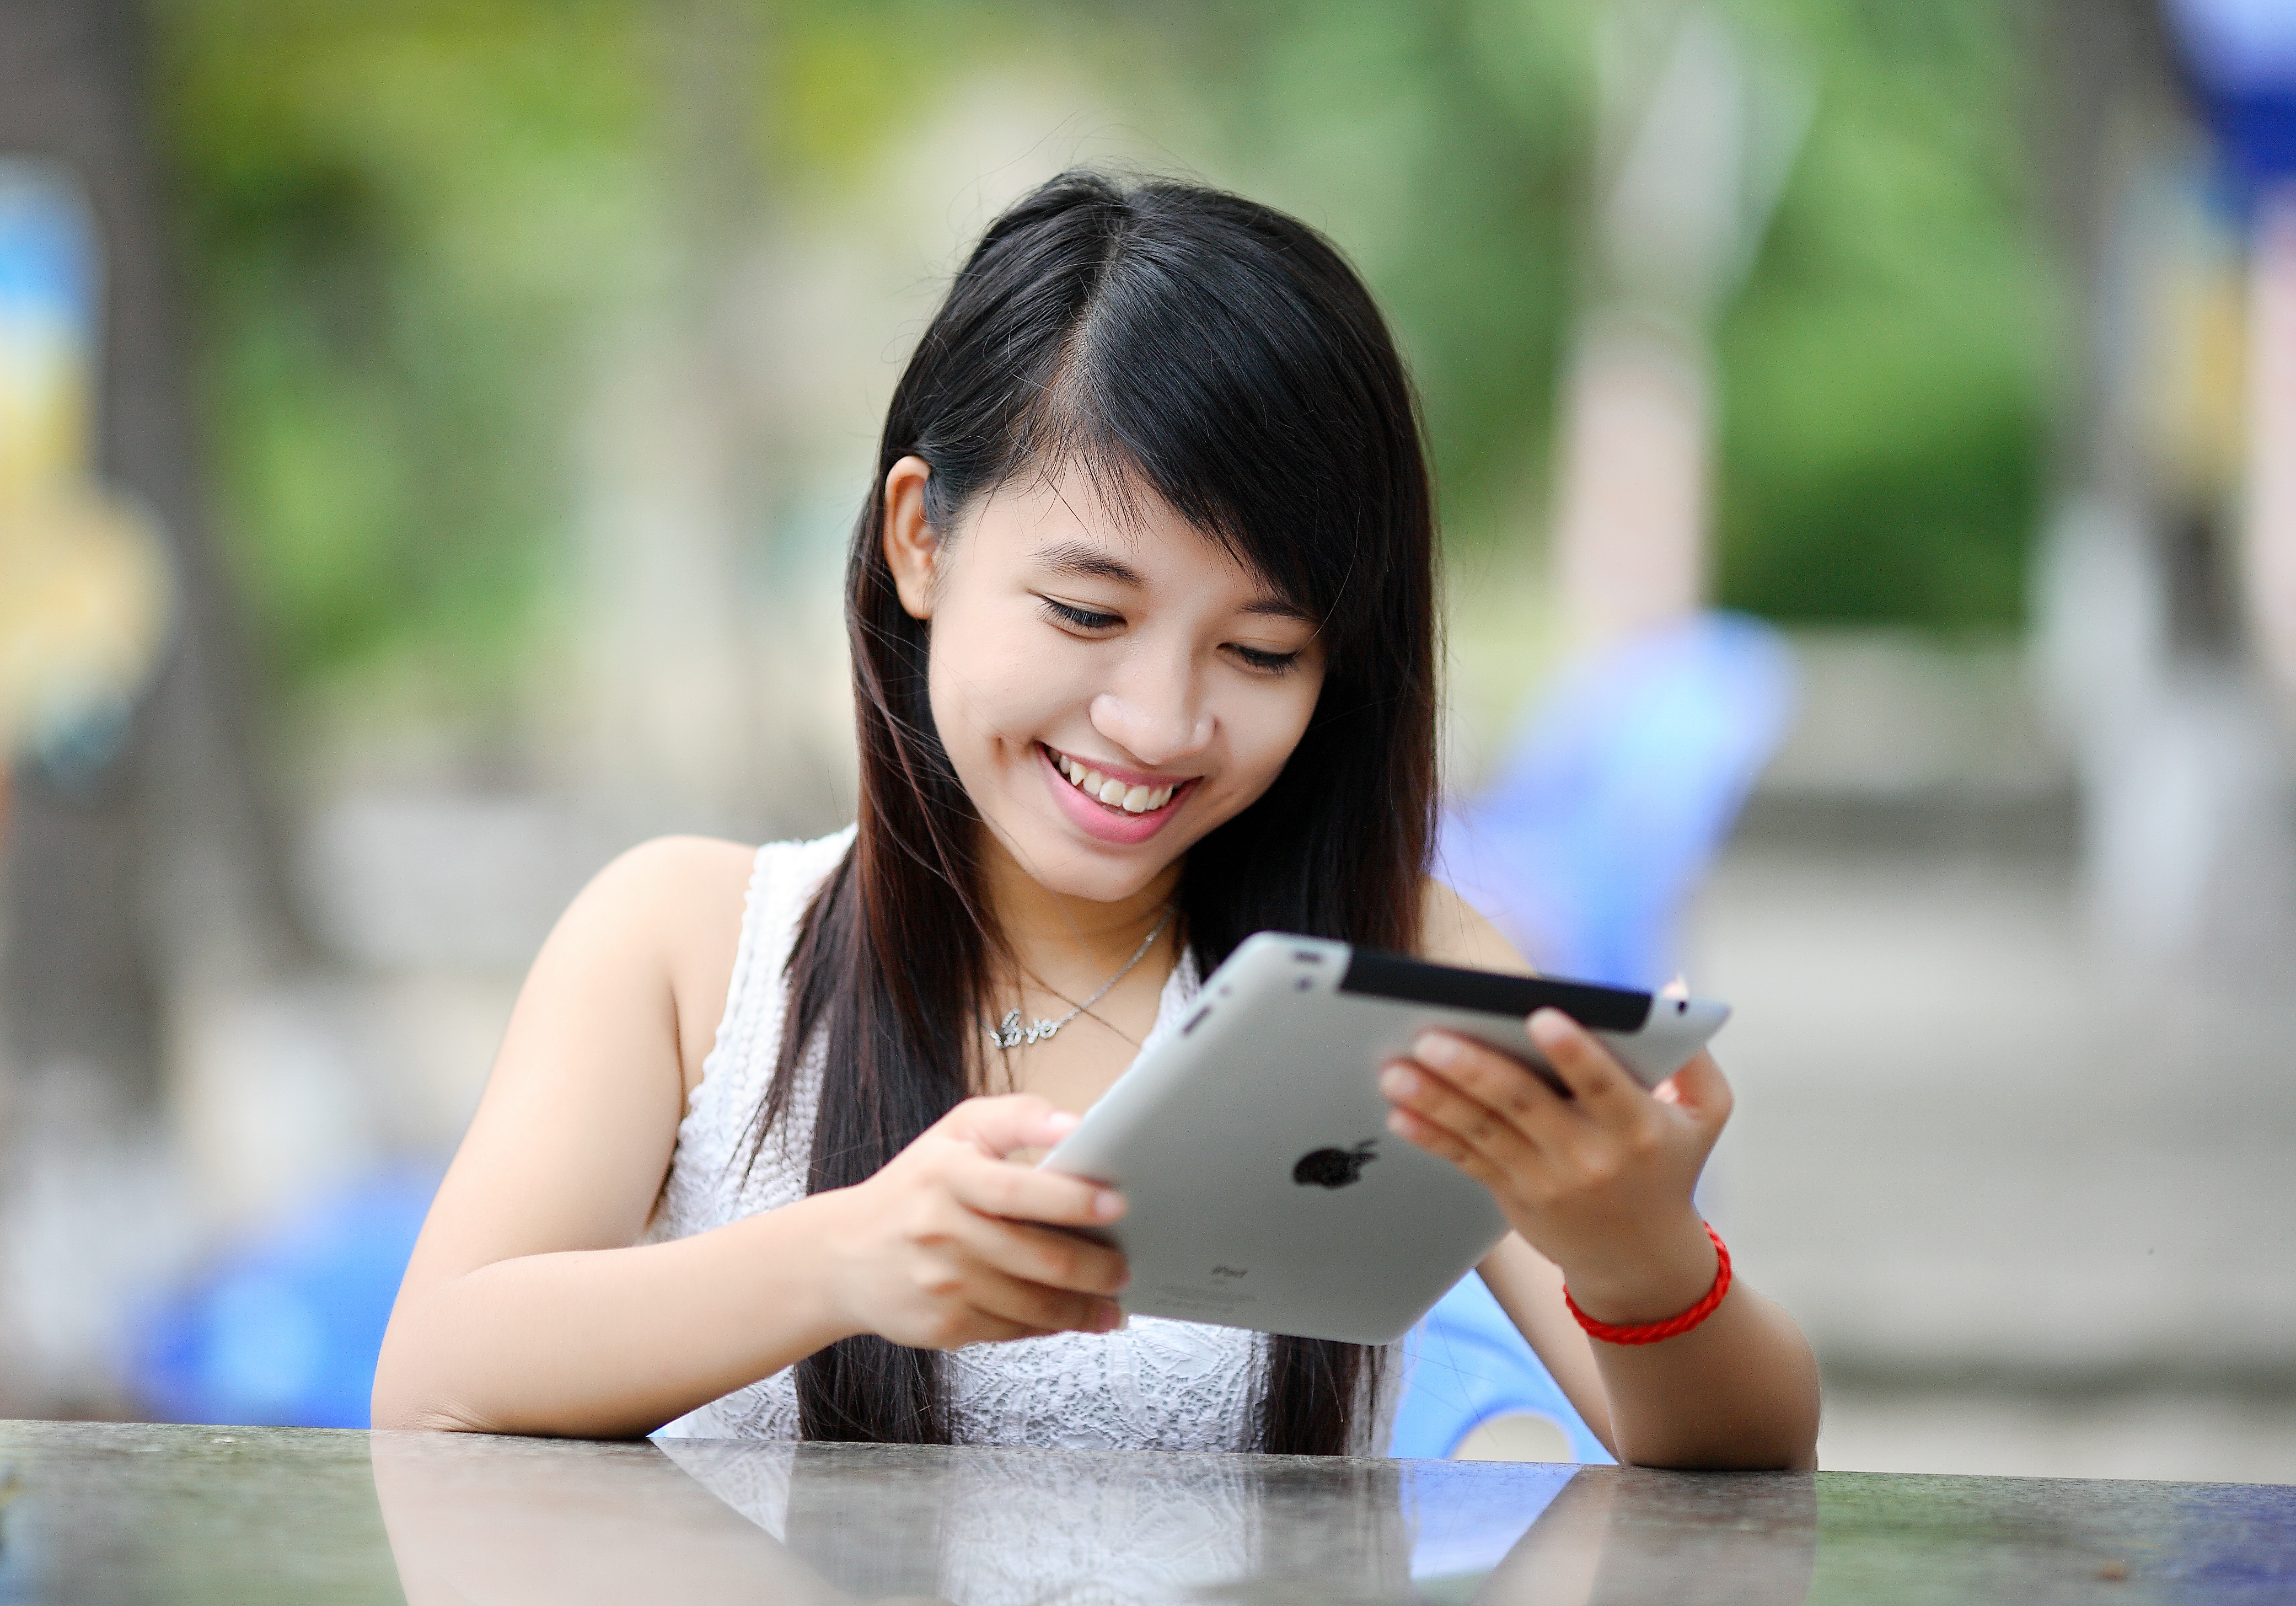
computer, screen, man, nature, outdoor, person, light, people, girl, woman, ipad, technology, white, photography, game, play, boy, kid, home, cute, alone, looking, summer, male, female, daytime, internet, portrait, young, touch, tablet, relax, youth, park, indoor, communication, child, fashion, rest, playing, together, lifestyle, leisure, sofa, holding, modern, childhood, smiling, smile, couch, parent, electronic, device, education, sit, son, caucasian, cheerful, eating, family, fun, happy, happiness, display, single, digital, little, beauty, expression, years, console, pc, contemporary, adorable, handsome, casual, wireless, connected, emotion, adult, hobby, pleasant, portable, always, using, holding ipad, portrait photography, human action